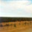
Label: plain